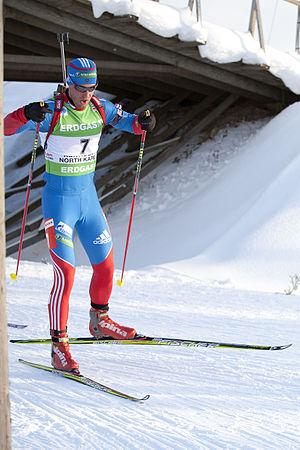
Dmitry Vladimirovitch Malychko, né le 19 mars 1987 à Sosnovy Bor, est un biathlète russe.